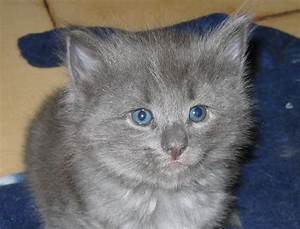
Label: gatto